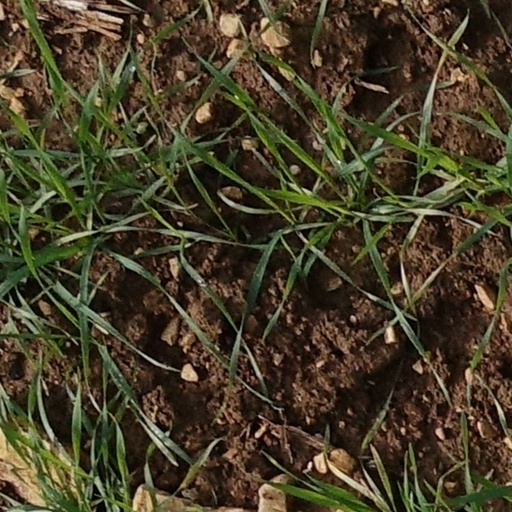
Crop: wheat